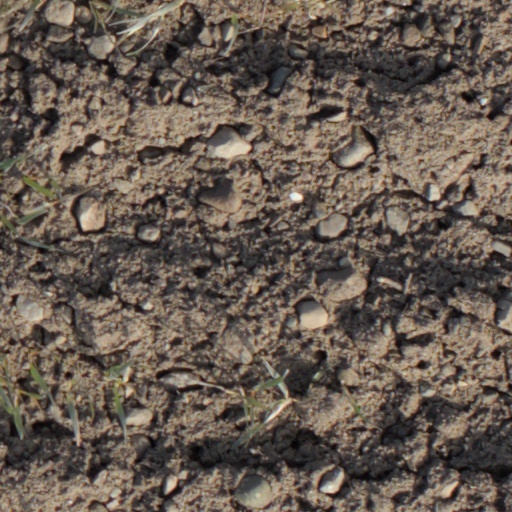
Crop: wheat